Reinhold Stecher

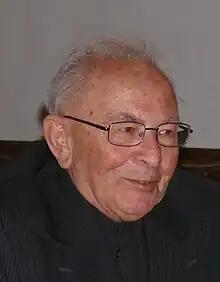
An Austrian Prelate of the Roman Catholic Church

Reinhold Stecher (22 December 1921 – 29 January 2013) was an Austrian Prelate of the Roman Catholic Church.